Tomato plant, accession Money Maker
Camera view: bottom (45 deg); turntable rotation: 150 degrees
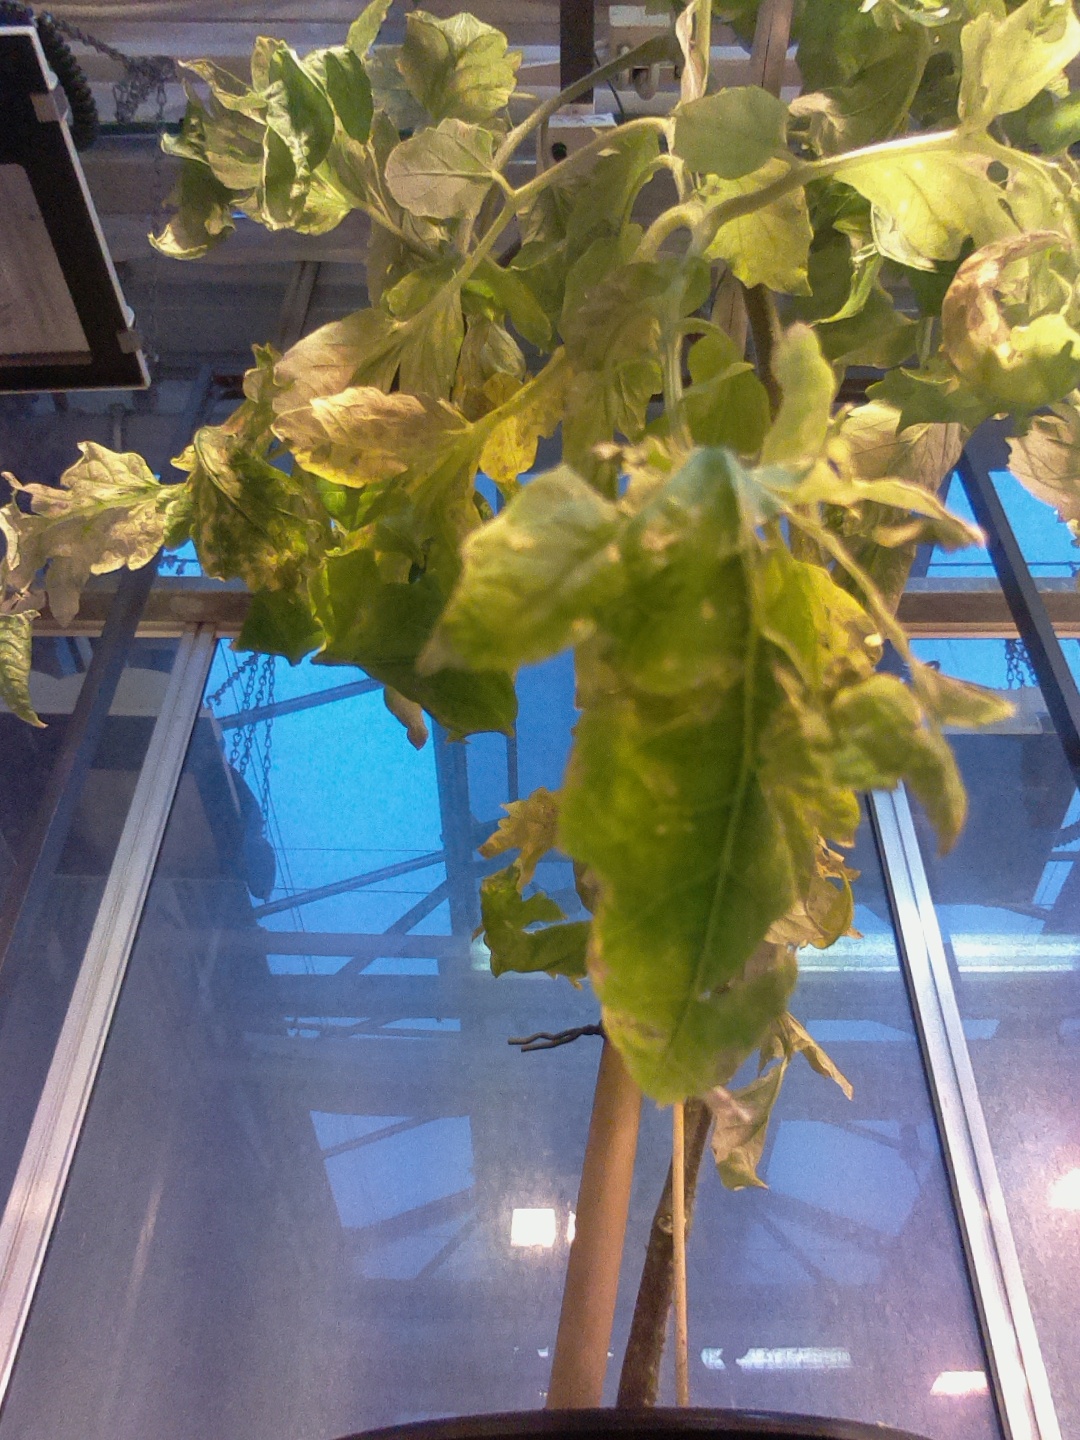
BBCH growth stage 74: 40%-50% of final fruit size